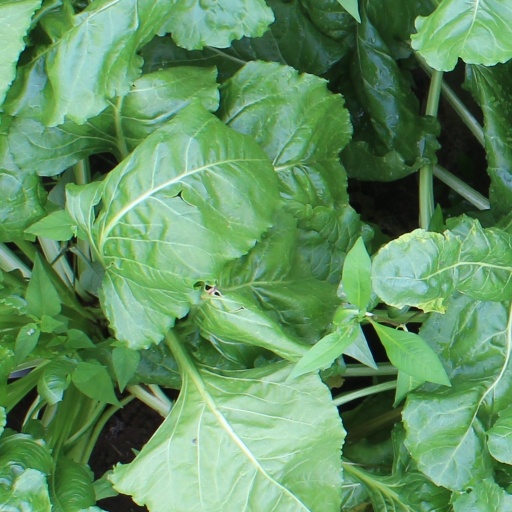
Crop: sugar beet